St. Vitus church (Gärtringen)

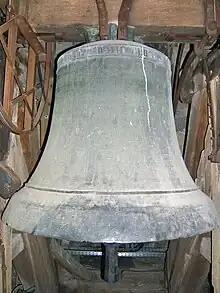
Large bell from 1456

It is assumed that the church received a new belfry in 1527, in any case, this date is carved on one of the struts and the construction of the chair corresponds to late Gothic style. Another bell probably made the new chair necessary, it is certain that the chair carried three bells at that time. The large, still existing bell Dominica from 1456 can be attributed to the Reutlingen foundry of Hans Eger, especially because in the Herrenberg collegiate church with the noon bell hangs a bell cast by Eger, only slightly younger, which is almost a copy of the Dominica. The bell is a copy of the "Dominica". In 1527 there was still a small c2 bell on the tower, which did not have any inscription and ornamentation, which suggests a great age; it was probably cast in the 13th or 14th century. In January 1901 this bell cracked and since welding was not possible at that time, it was melted down together with another small bell and recast. Relatively little is known about the third bell. According to the dimensions of the southern separator, this one was only slightly smaller than the largest one, the diameter is estimated at 100 to 110 centimeters, the weight at 600 to 900 kilograms. Sometime between 1761 and 1828 this bell must have been taken down, the reason for this is not known.